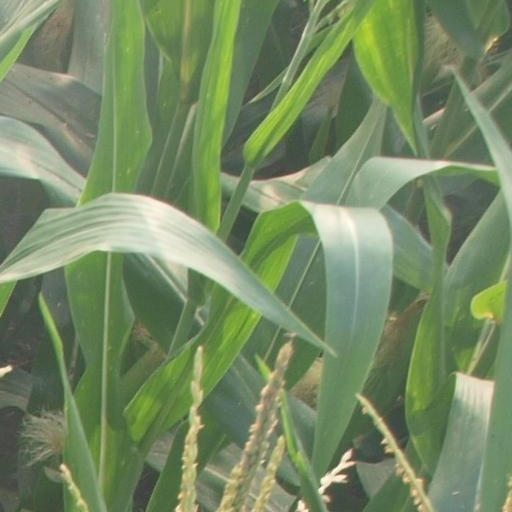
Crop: maize; corn